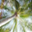
Label: palm_tree